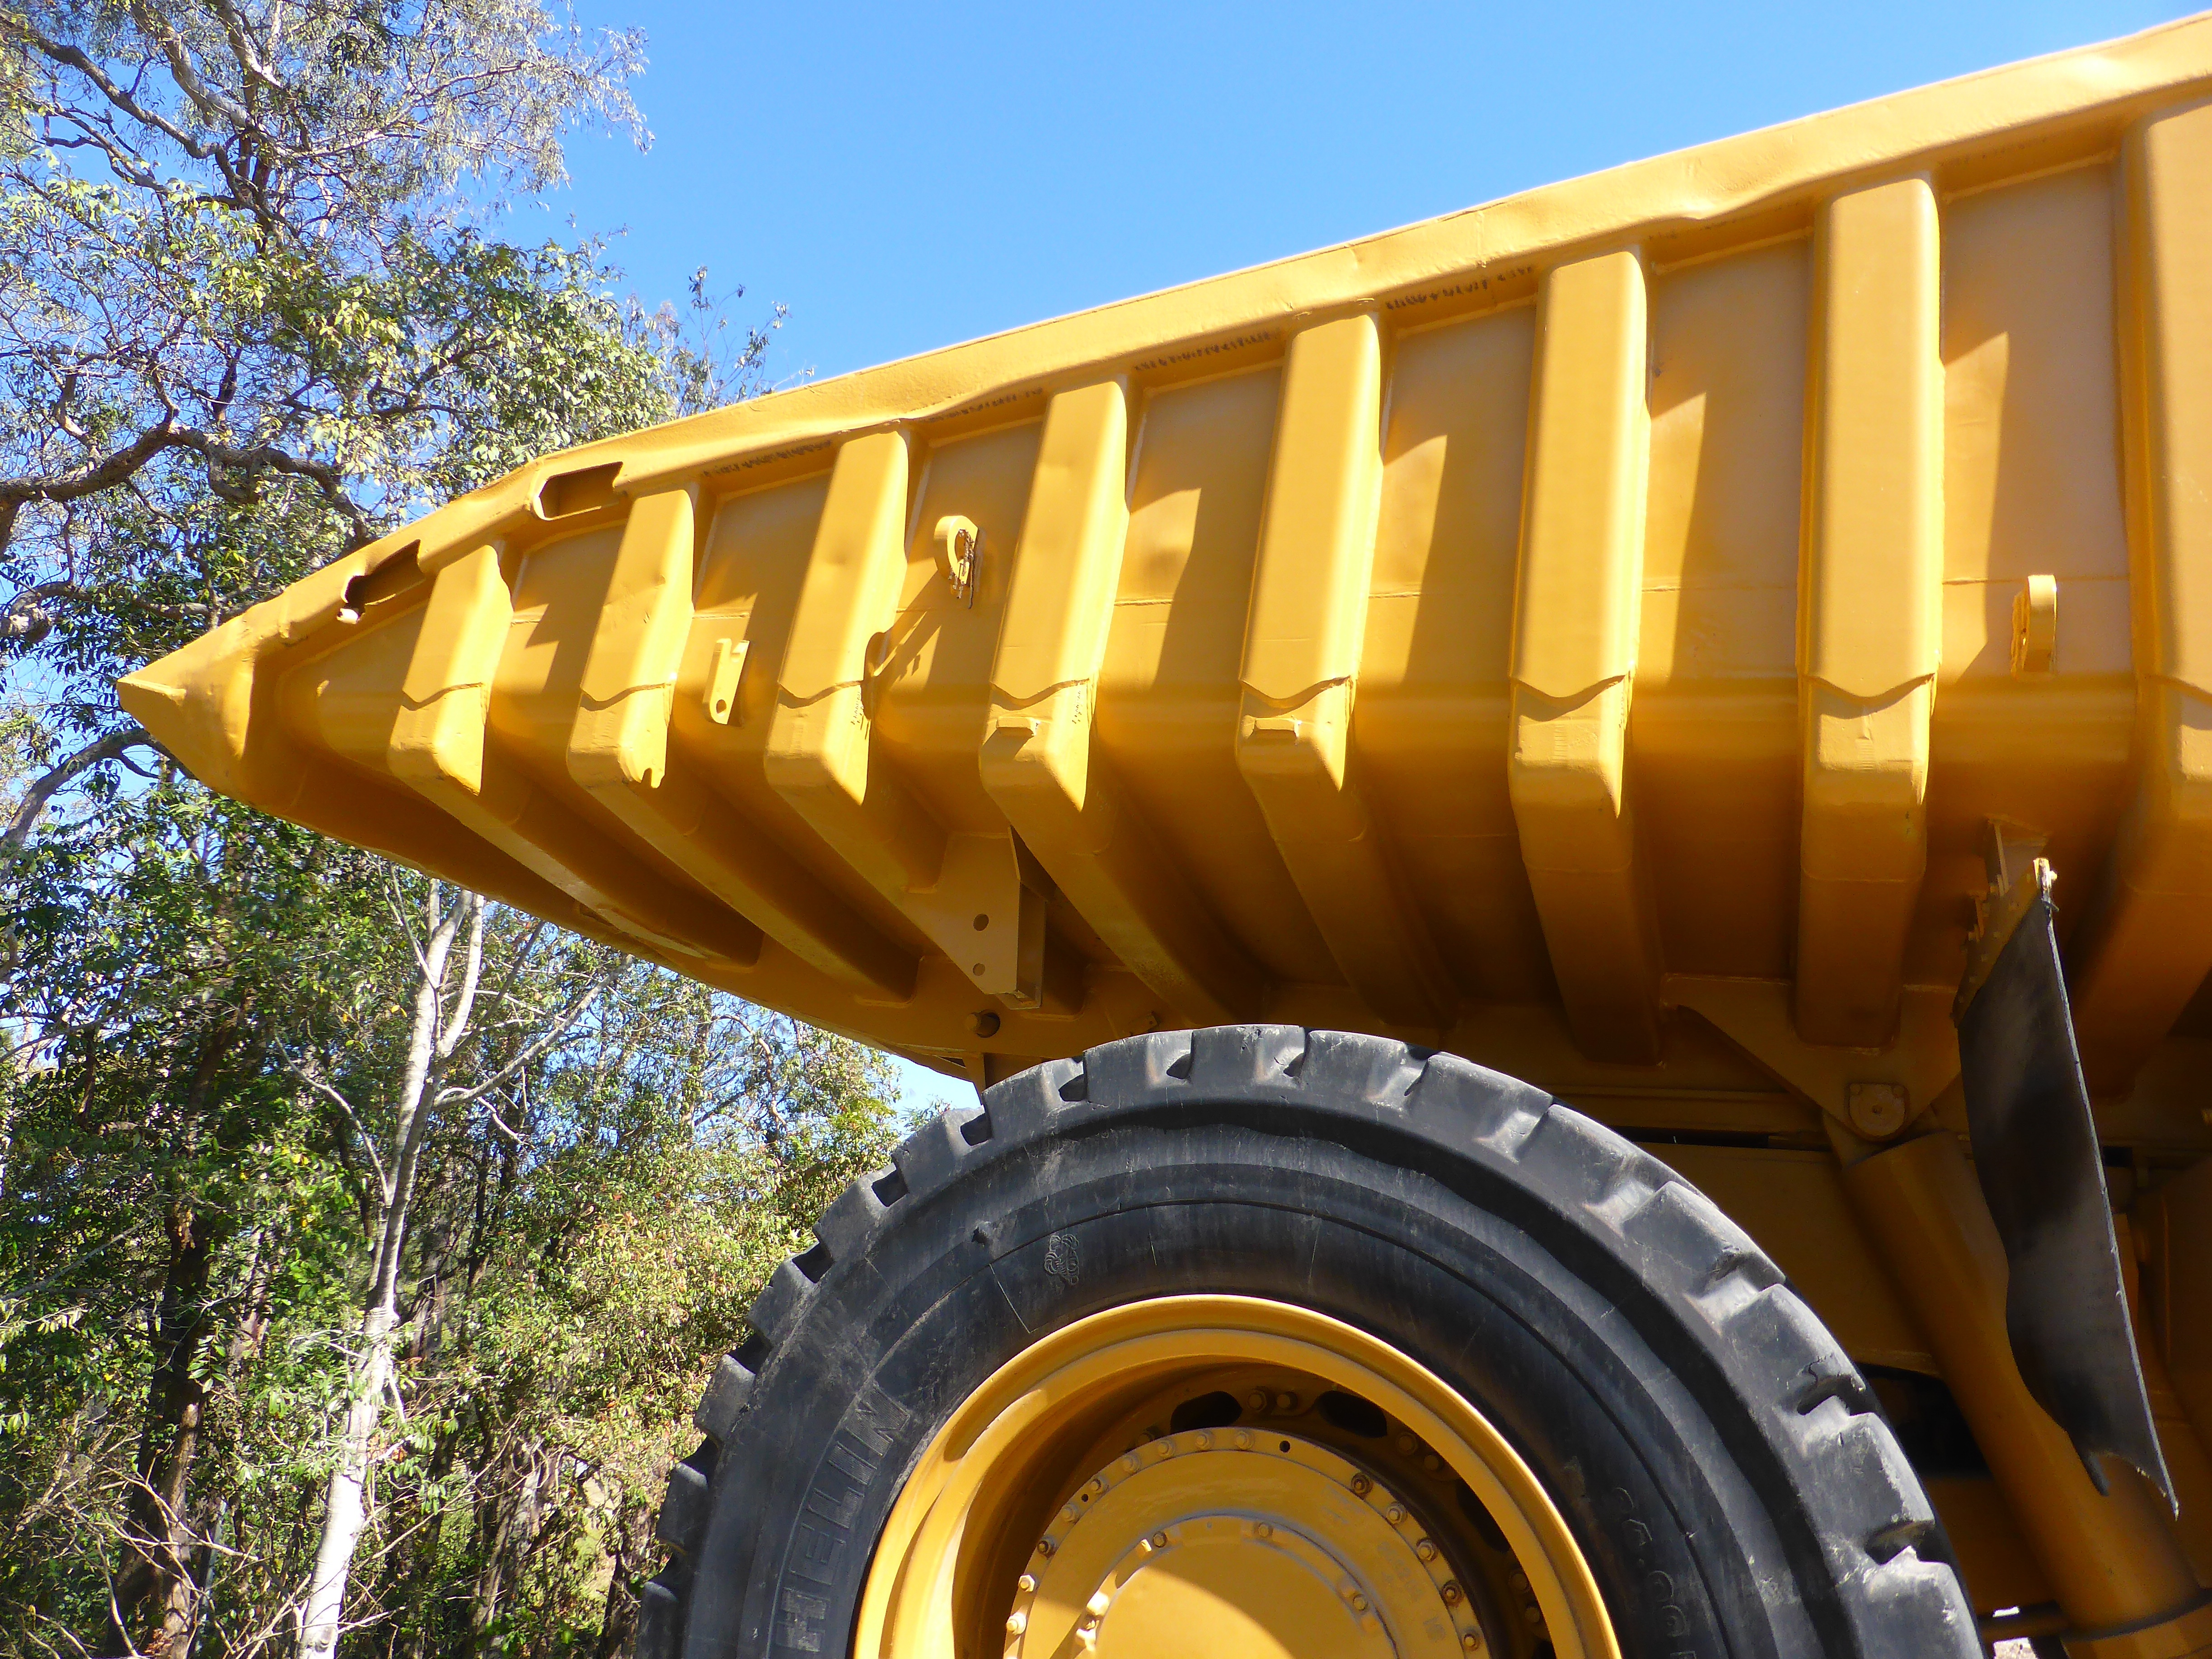
road, tractor, wheel, transportation, transport, construction, truck, vehicle, equipment, machine, machinery, industry, lorry, big, dump, dumper, large, heavy, delivery, trucking, tipper, construction equipment, school bus, land vehicle, rolling stock